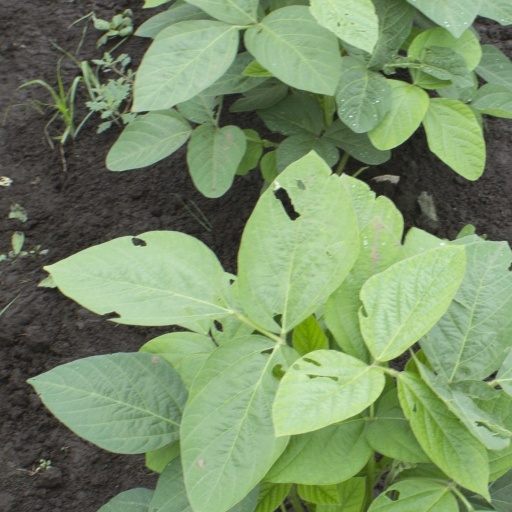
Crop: soybean